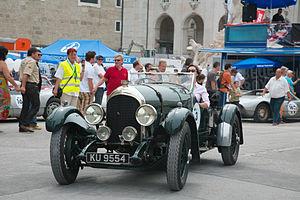
Walter Owen Bentley, plus connu sous le nom W. O. Bentley, est un ingénieur anglais, fondateur de la marque automobile Bentley.